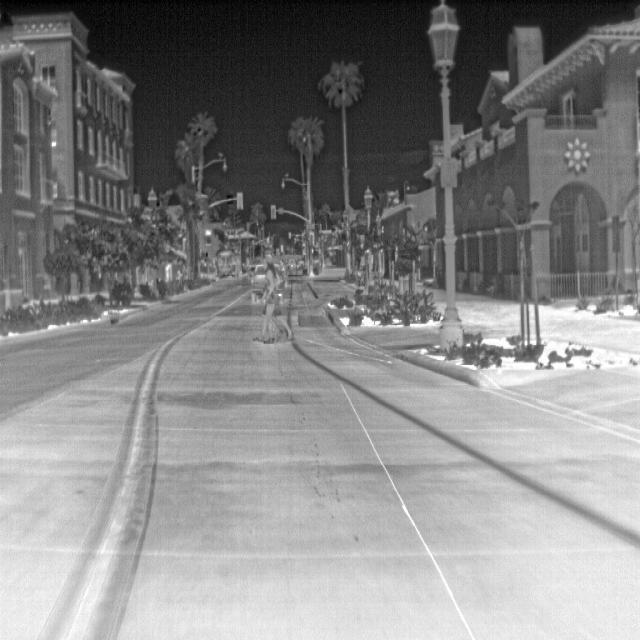
Detected objects:
label: person
label: person